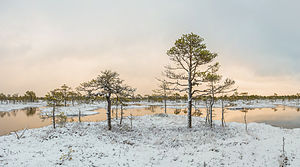
Kakerdaja mose
Kakerdaja raba er en mose i Albu Vald, Järvamaa i Estland. Den ligger Epu-Kakerdi vådområde og er omfattet af Kõrvemaa maastikukaitseala.